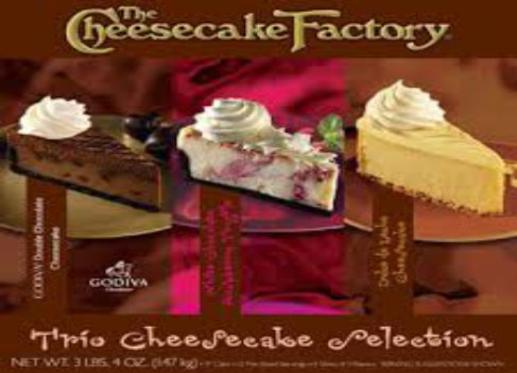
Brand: cheesecake factory
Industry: Food